Utkal University

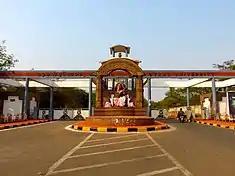
Utkal University Main Gate

Baidyanath Misra, the head of the department of Analytical & Applied Economics, instituted two academic chairs, funded by the Reserve Bank of India and the State Bank of India at the university.